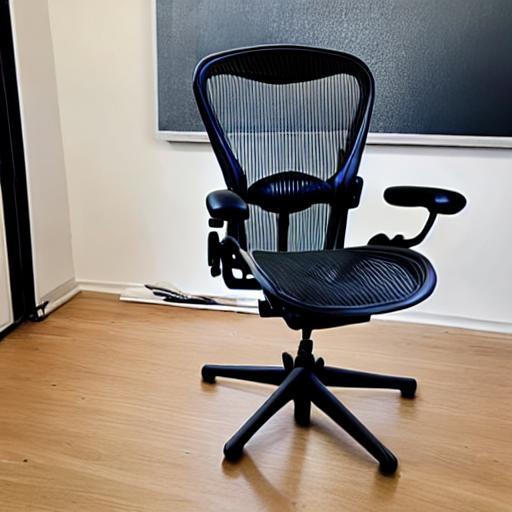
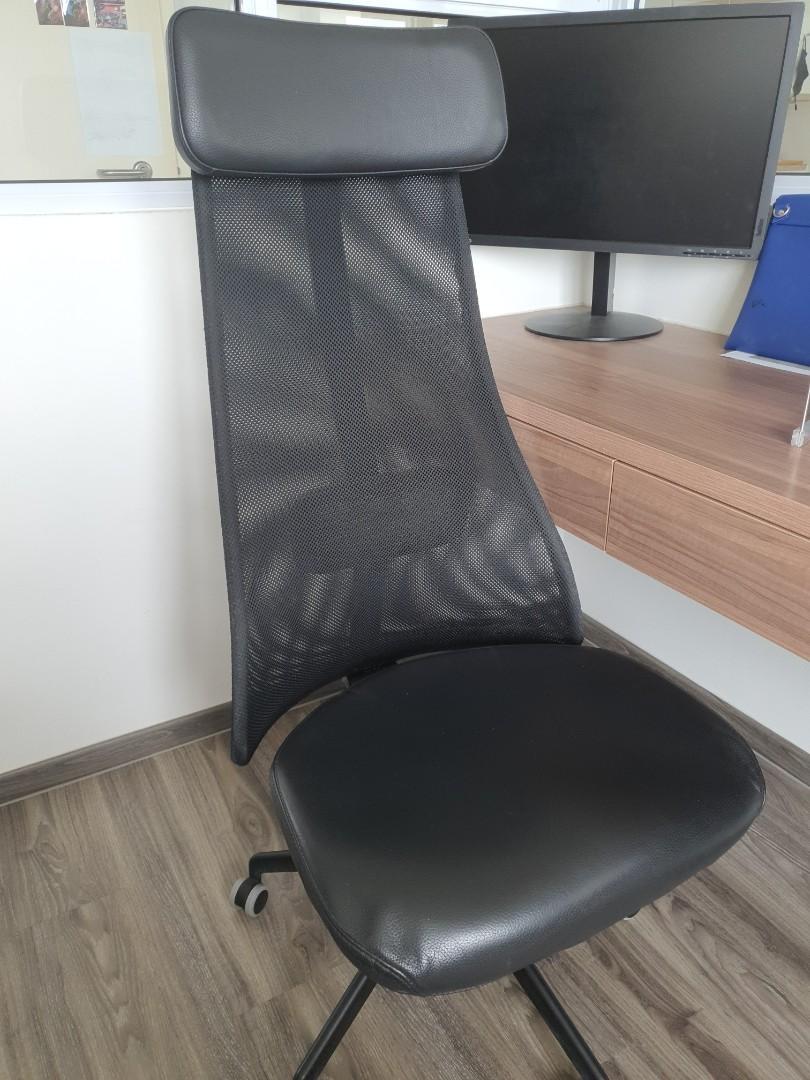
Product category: items_chair
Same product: no